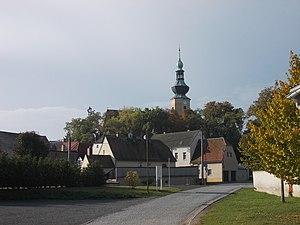
Trebsen ou Trebsen/Mulde est une ville de Saxe, située dans l'arrondissement de Leipzig, dans le district de Leipzig.